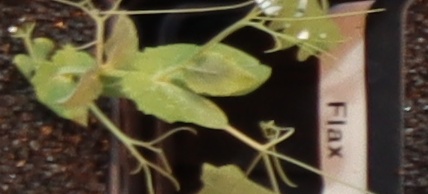
Label: Field Pea